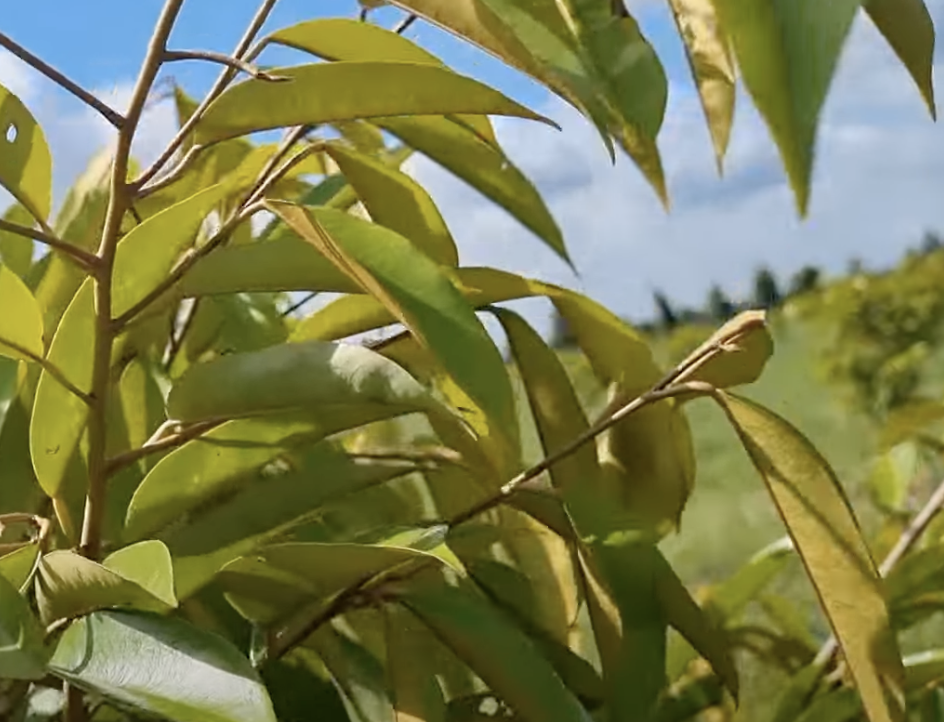
Label: yellow_leaf